Gleneagle Secondary School

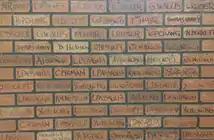

The C.O.A.S.T program ("Coquitlam Outdoor Academic School Term") consists of one semester of regular classes where students take Math, Science 10, and two electives. The secondary semester the students meet as a single group that study English 10, Social Studies 10 with integrated Field Studies, Planning 10 Online, Physical Education 10 and 11, and Leadership 11 while gaining certifications in St. John's First Aid, Flatwater Level One from the Recreational Canoeing Association of British Columbia, and Rock Climbing Belay. Students participate in various outings during the semester and on weekends including back country snowshoeing and camping, cross country skiing, rock climbing, mountain biking, kayaking, and canoeing.